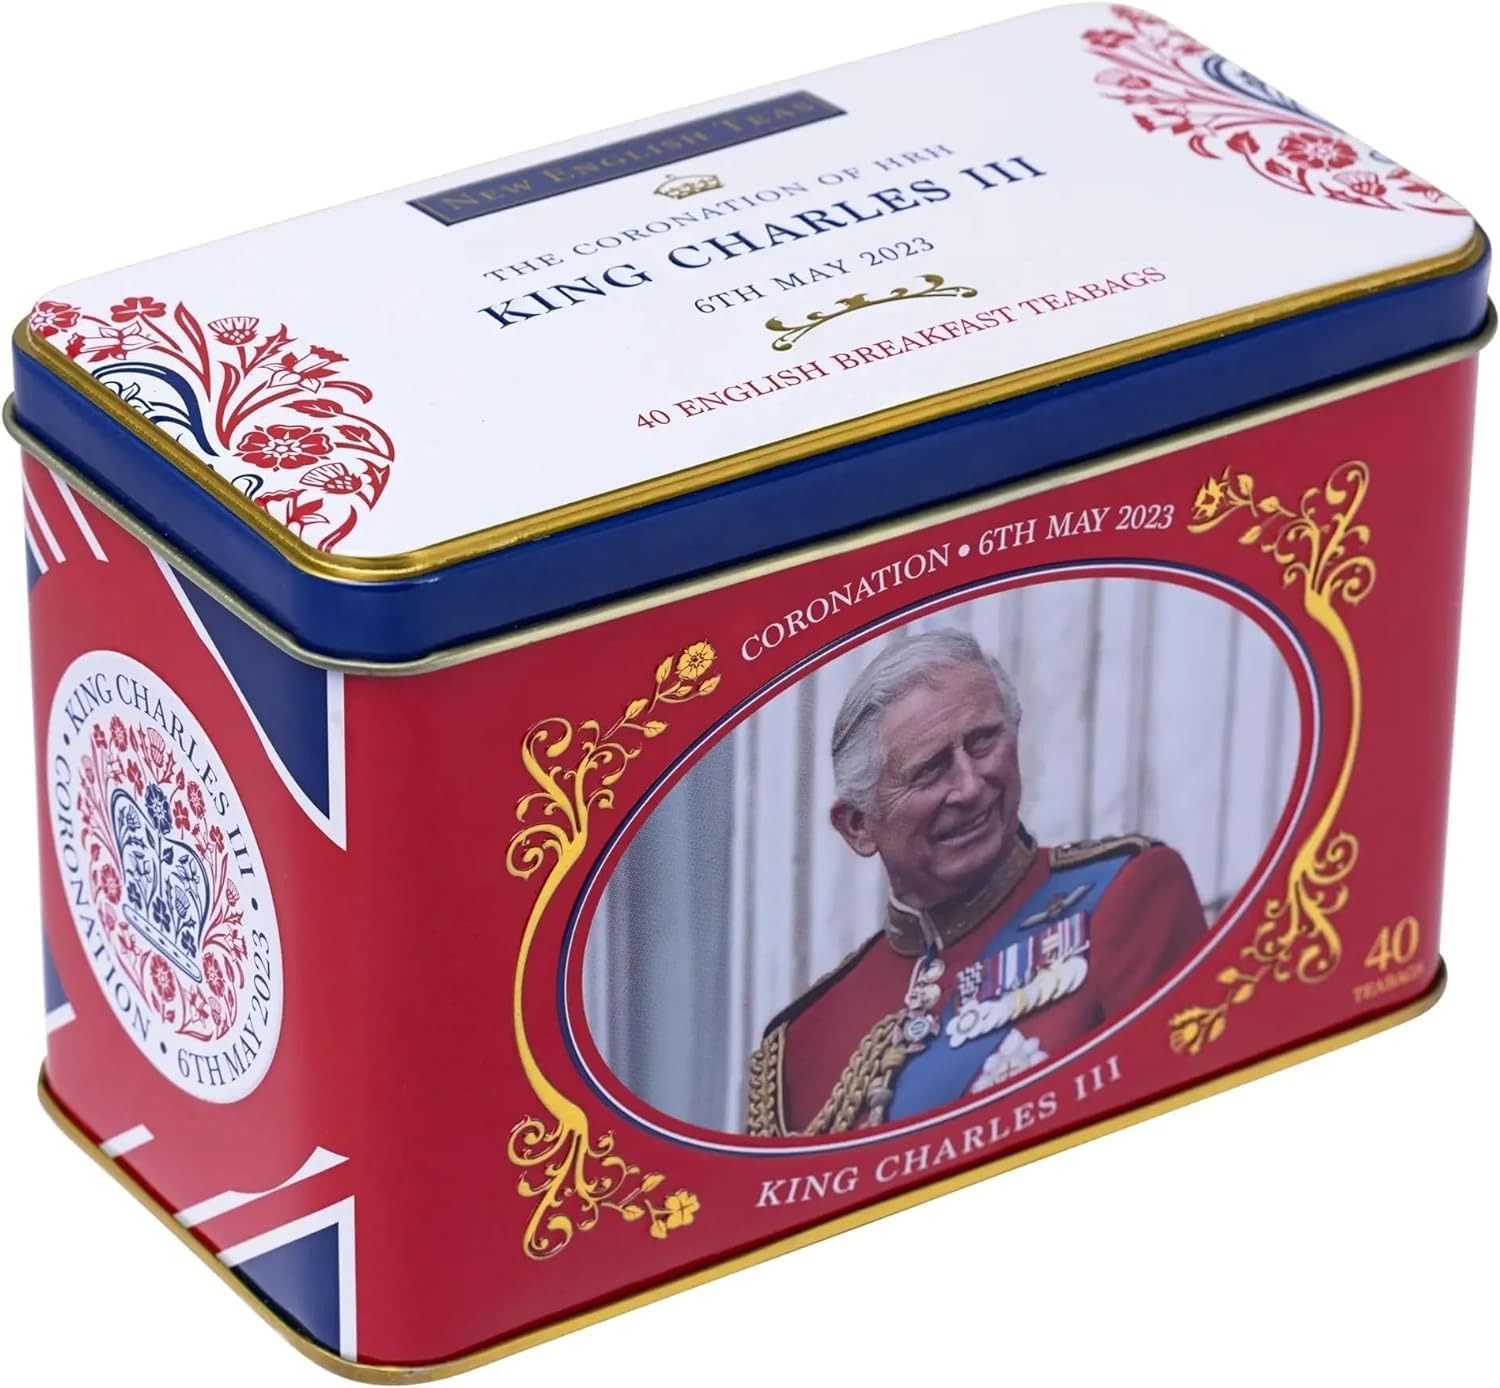
Item Name: New English Teas The Coronation of HRH King Charles III Tea Tin with 40 English Breakfast Teabags
Bullet Point 1: The King Charles III Tea Tin celebrates the coronation of King Charles with a luxury commemorative tea tin complete with gold foil detailing, embossing
Bullet Point 2: Commemorate the coronation year of King Charles III with this lavish tea tin, packed with teabags perfect for your morning cuppa
Bullet Point 3: Gluten Free
Bullet Point 4: Vegetarian, Vegan, Sugar Free
Bullet Point 5: Teabags contain only 100% unbleached pulp and heat-sealed
Value: 40.0
Unit: Count

Price: 19.94